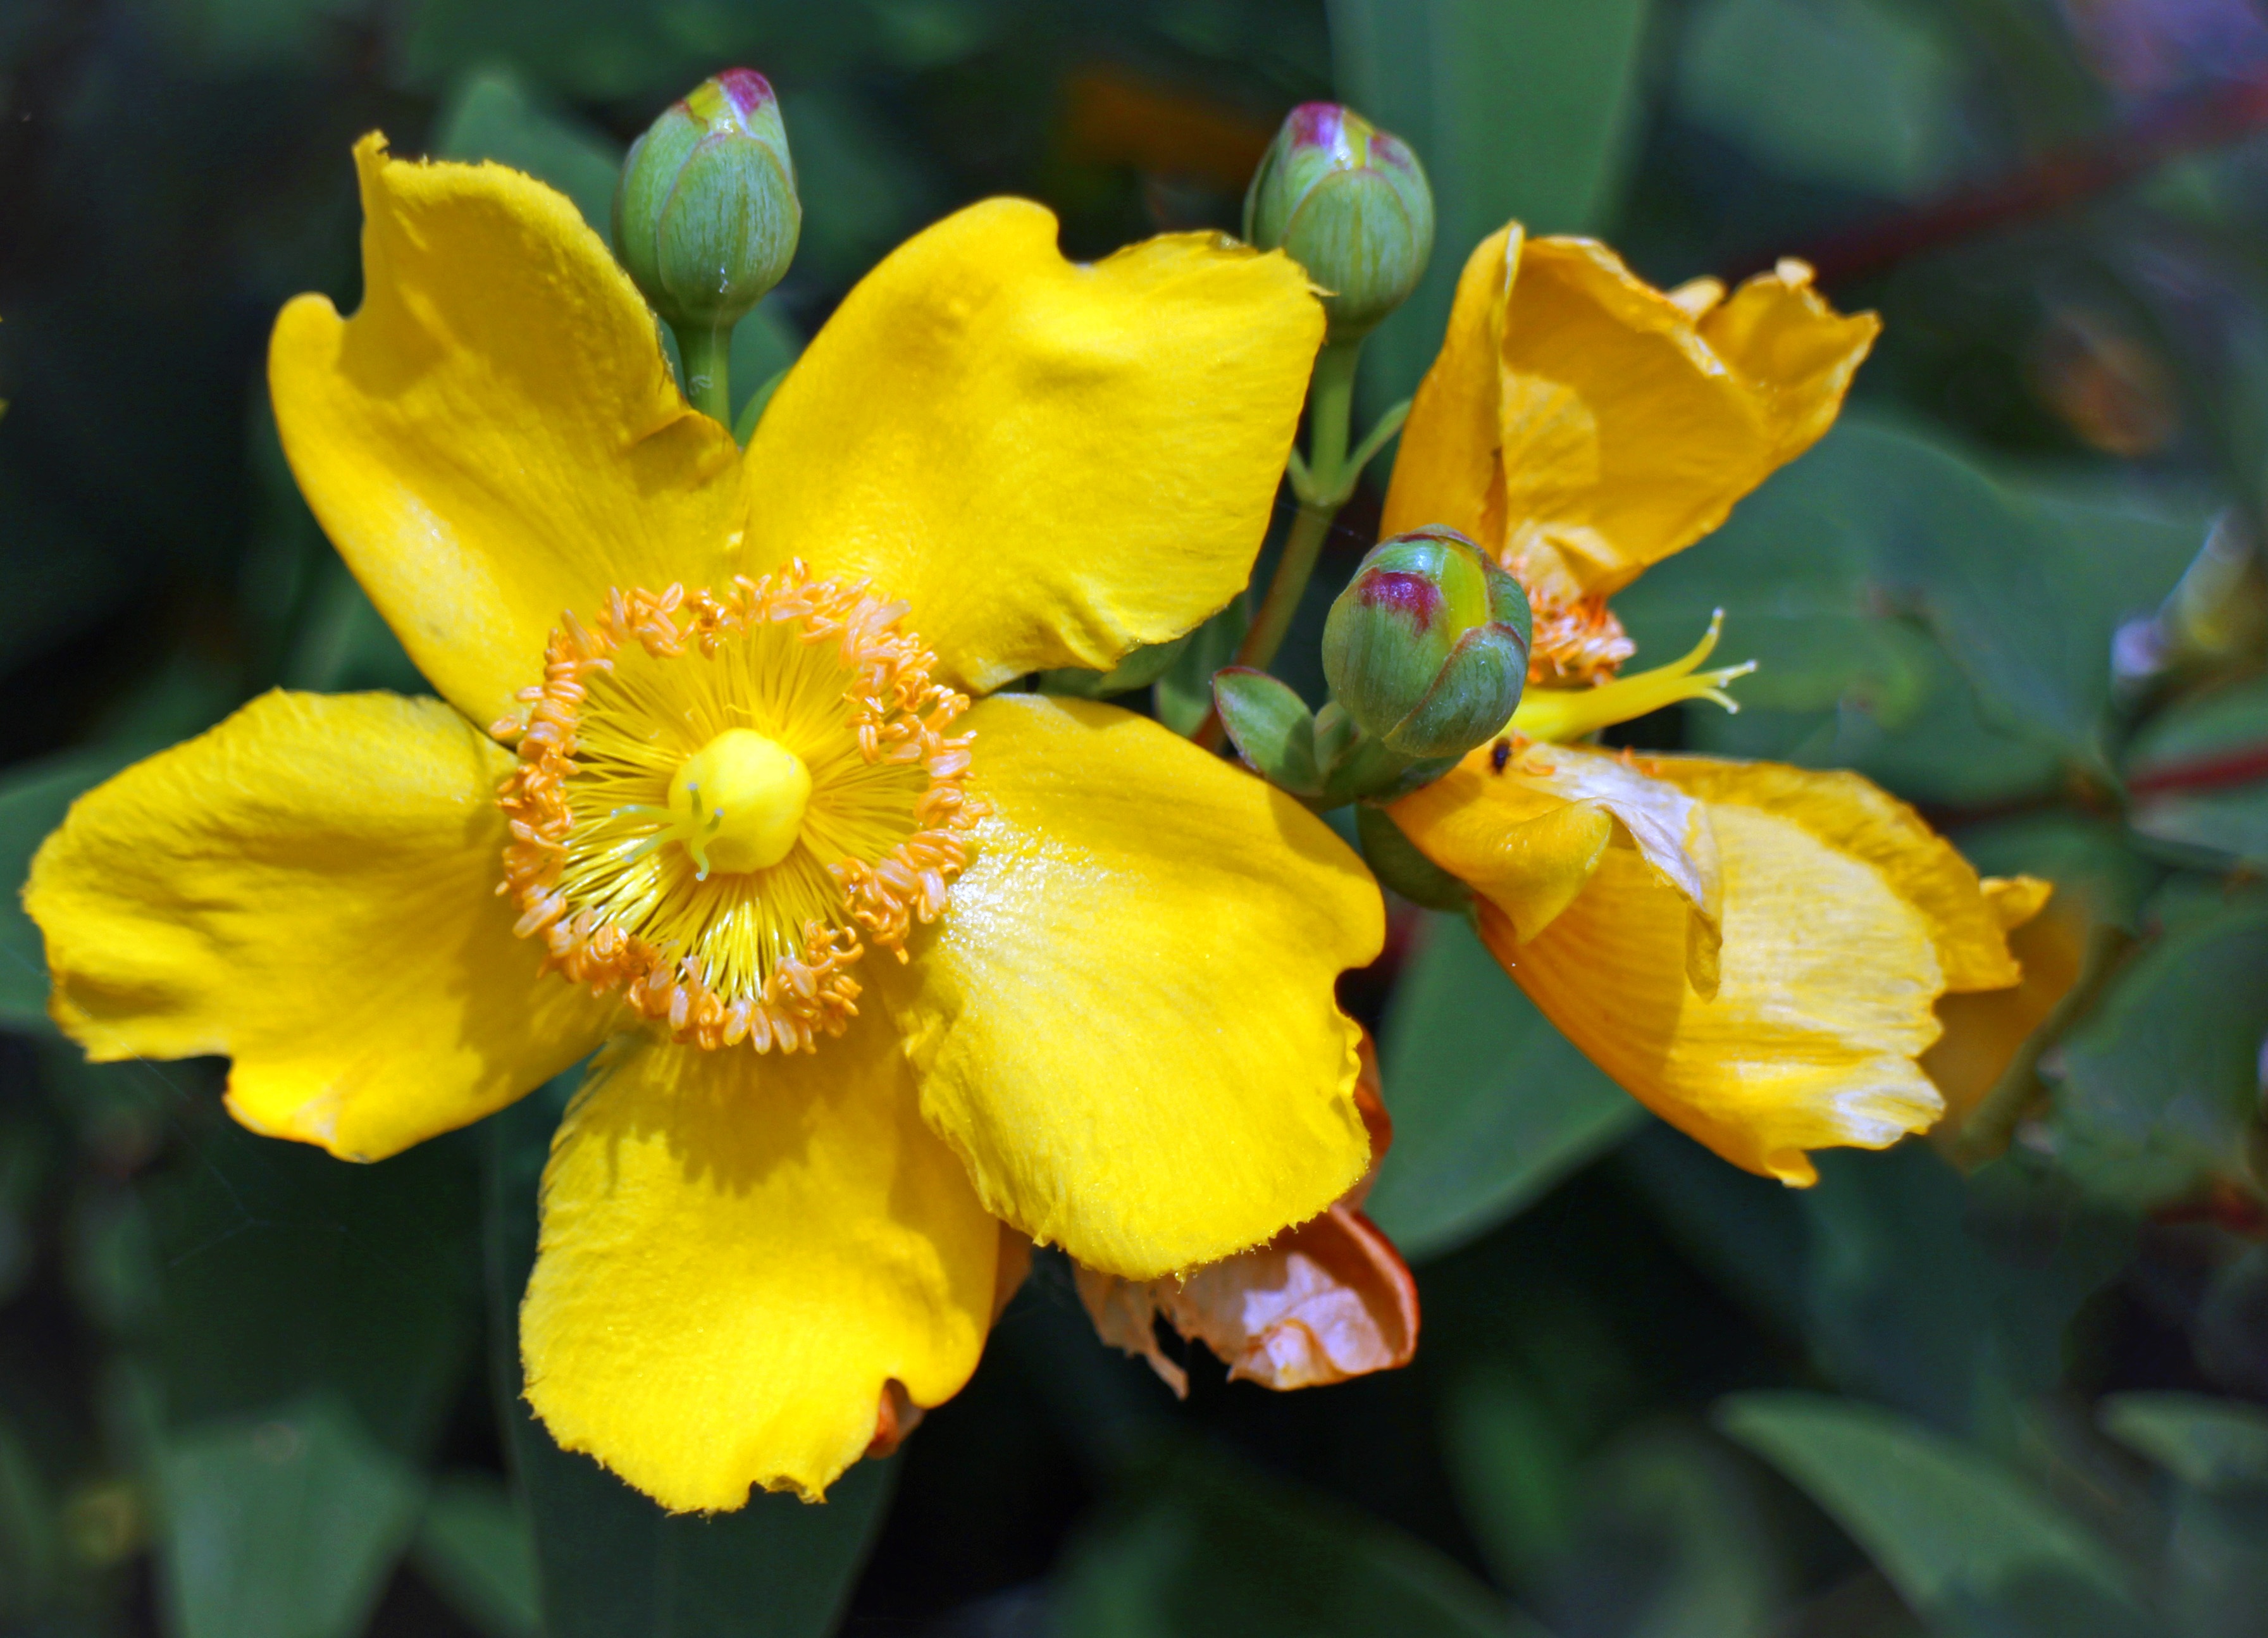
blossom, plant, flower, petal, bloom, bush, produce, botany, yellow, flora, wildflower, shrub, ornamental shrub, hypericum, macro photography, ornamental plant, golden yellow, flowering plant, rose of sharon, st john's wort, hypericaceae, land plant, gro blumiges st john's wort, blackcurrants shrub, hidcote hypericum